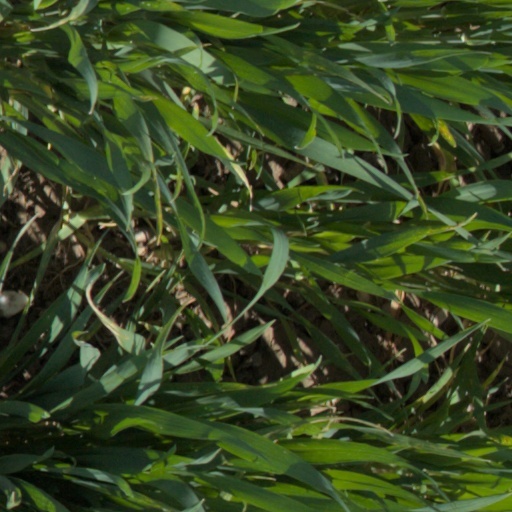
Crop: wheat